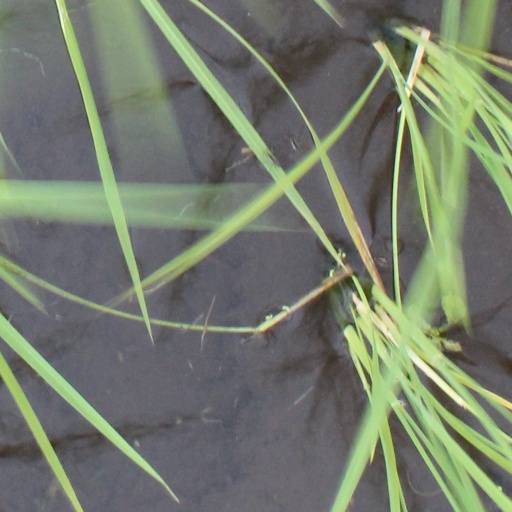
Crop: rice